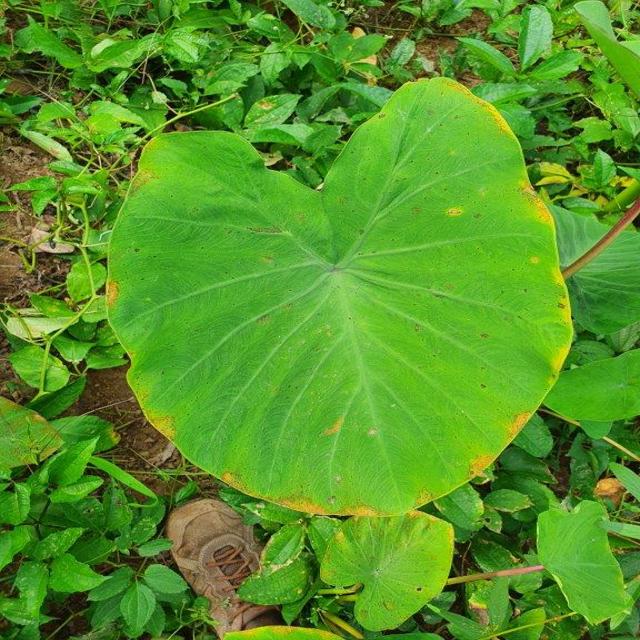
Label: Mid_Blight